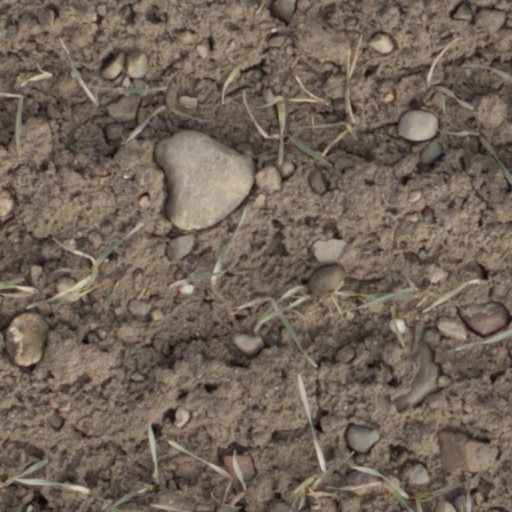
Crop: wheat